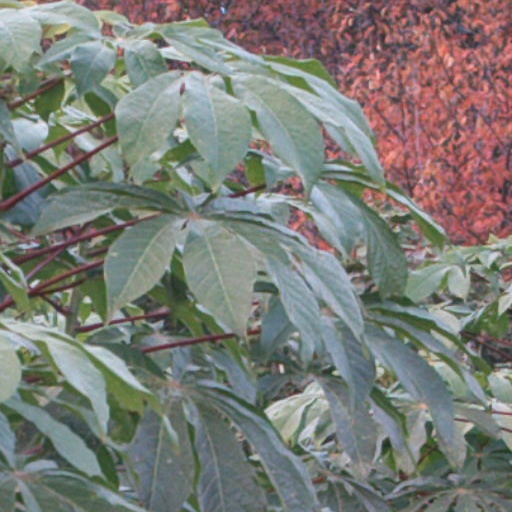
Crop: cassava